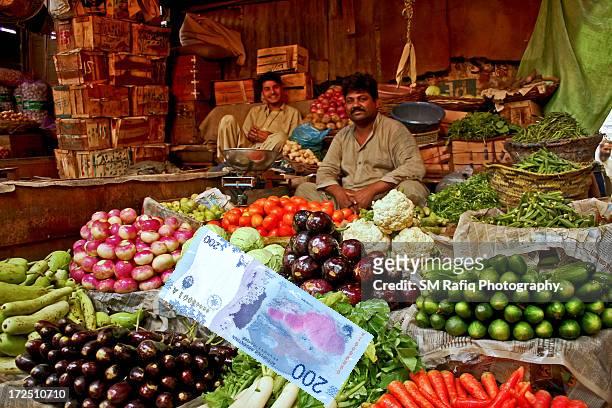
Denominación: 200